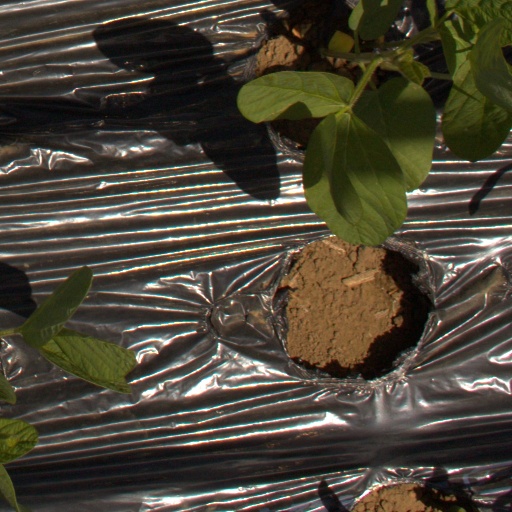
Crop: Jerusalem artichoke